Multifidelity simulation

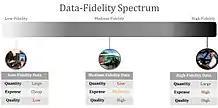
Example of data-fidelity spectrum with benefits and limitations.

The fidelity of data can vary along a spectrum between low- and high-fidelity. The next sections provide examples of data across the fidelity spectrum, while defining the benefits and limitations of each type of data.